The Gemfields

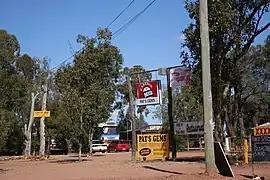
Rubyvale, one of towns in The Gemfields

The Gemfields is a former locality in the Central Highlands Region, Queensland, Australia. In the , The Gemfields had a population of 1,449 people.